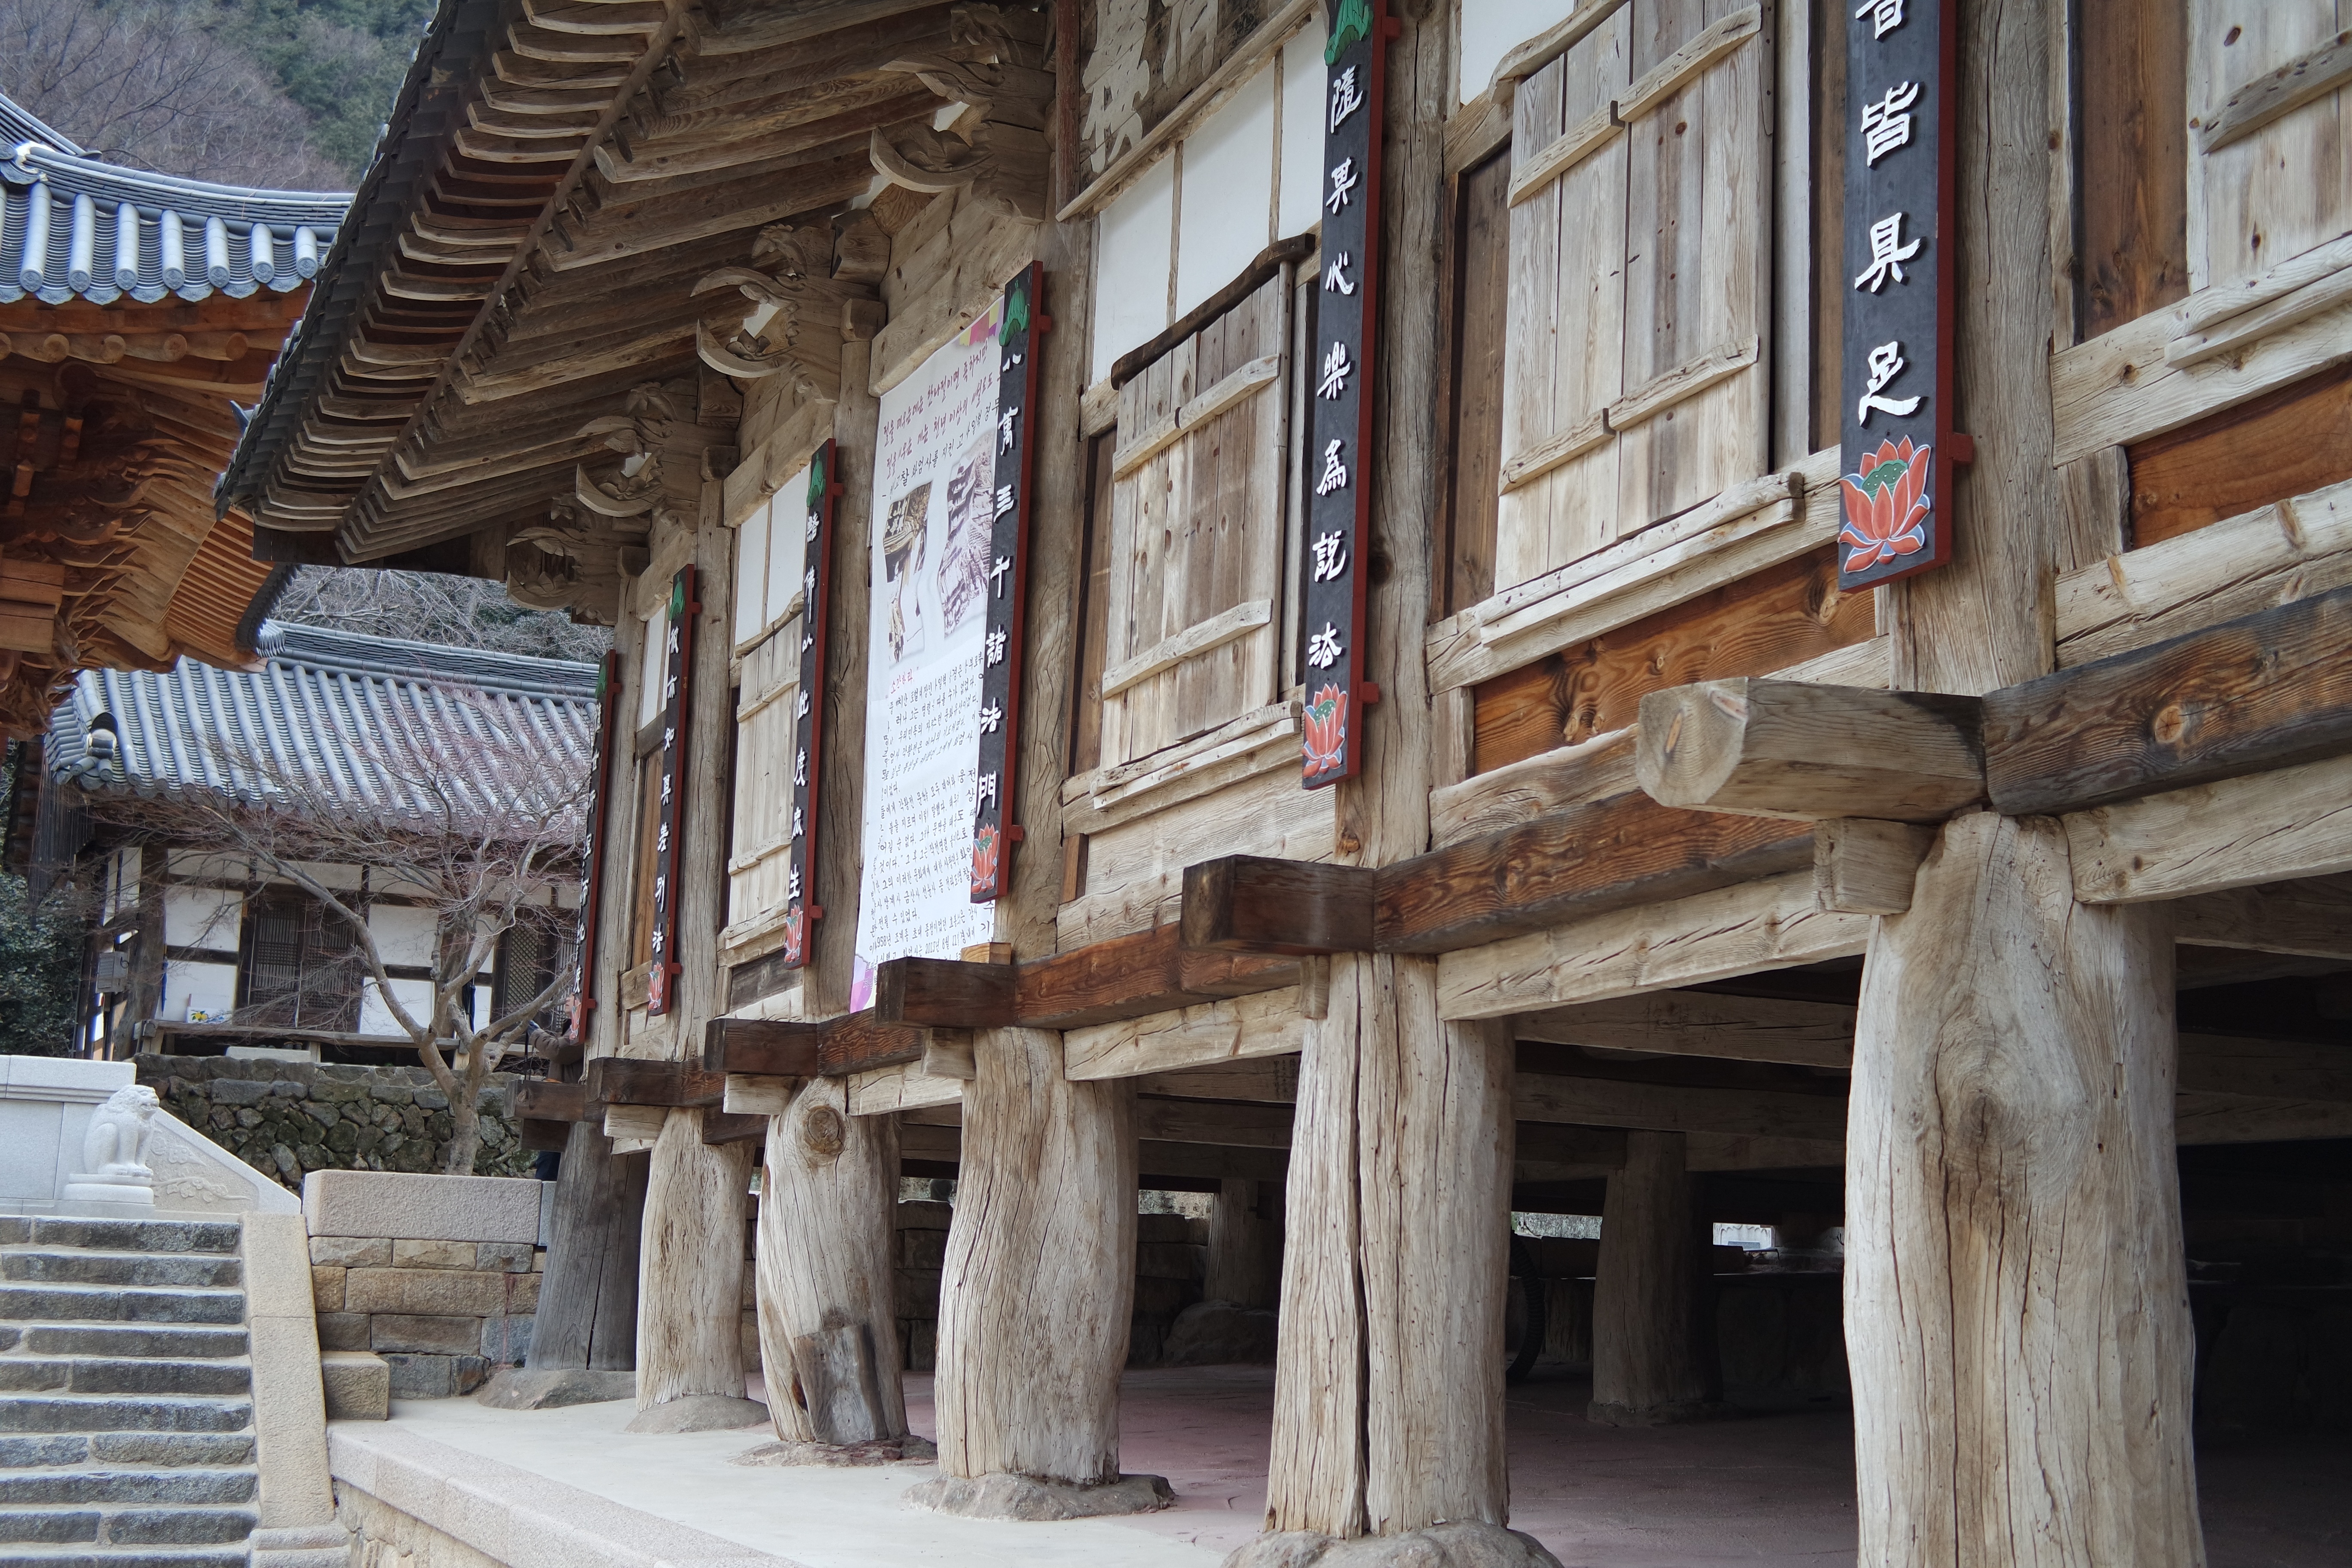
architecture, structure, wood, building, palace, column, facade, place of worship, temple, history, jiri, ancient history, hwaeomsa